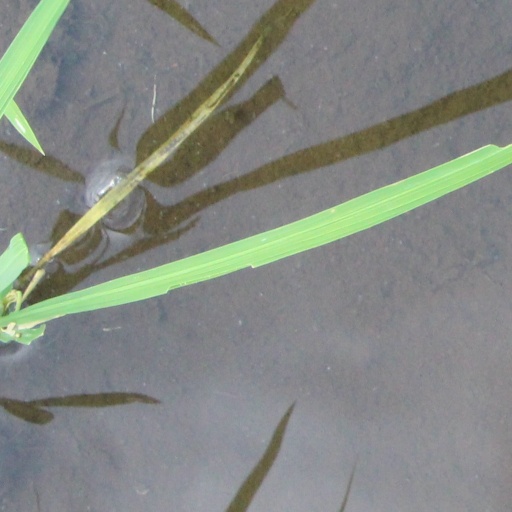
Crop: rice